Mozuhachiman Station

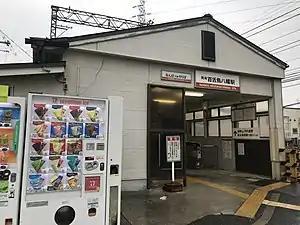
Mozuhachiman Station, March 2019

is a passenger railway station located in Sakai-ku, Sakai, Osaka Prefecture, Japan, operated by the private railway operator Nankai Electric Railway. It has the station number "NK58".